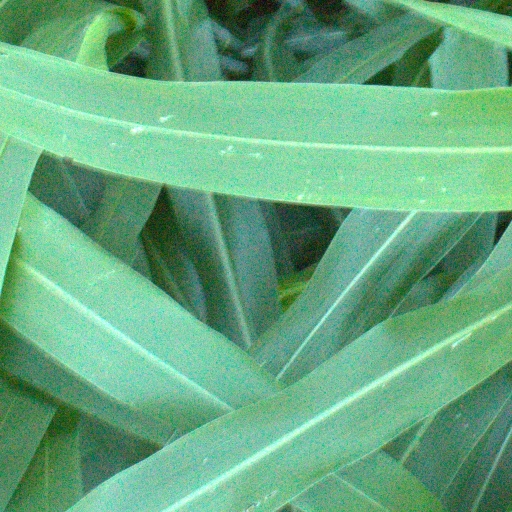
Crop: sorghum